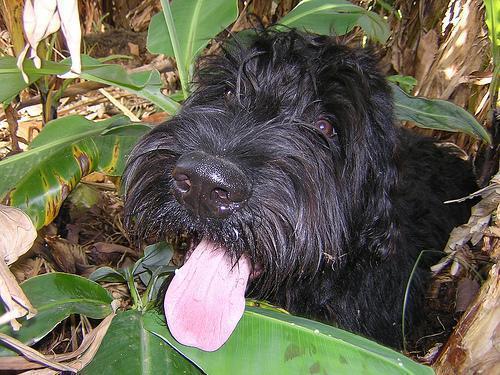
giant_schnauzer